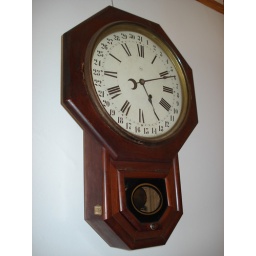
The sound of a ticking clock in a quiet haunted house can actually unnerve a person (yea..it did to me too)